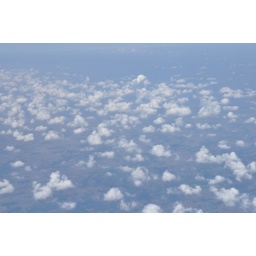
Shots out the window of my plane over Ohio.